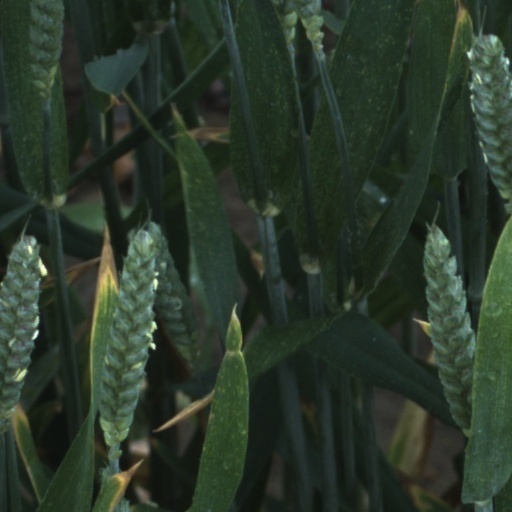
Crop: wheat